Plummer House (Rochester, Minnesota)

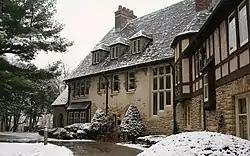
Plummer House front side

The Plummer House is the former residence of Dr. Henry Stanley Plummer and Daisy Berkman Plummer. Located in Rochester, Minnesota and originally called "Quarry Hill", the English Tudor mansion stood on a estate which included a greenhouse, water tower, garage, and gazebo. The house is also called Henry S. Plummer House.